IPlant Collaborative

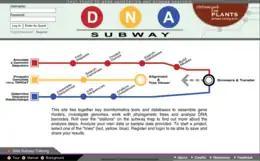
Screen shot of the DNA Subway tool

The Taxonomic Name Resolution Service (TNRS) is a free utility for correcting and standardizing plant names. This is needed because plant names that are misspelled, out of date (because a newer synonym is preferred), or incomplete make it hard to use computers to process large lists.